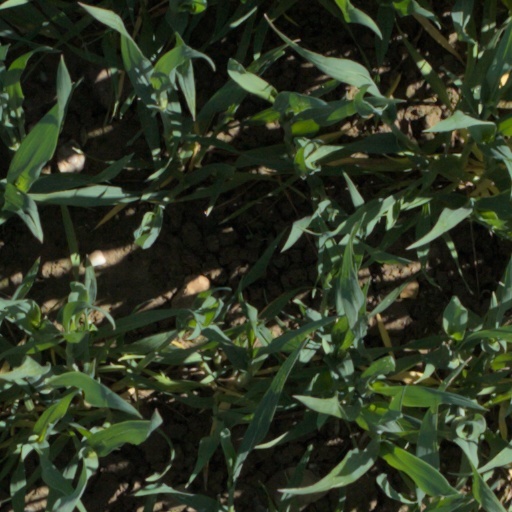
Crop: wheat